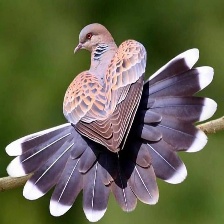
Species: EUROPEAN TURTLE DOVE
Scientific name: STREPTOPELIA TURTUR